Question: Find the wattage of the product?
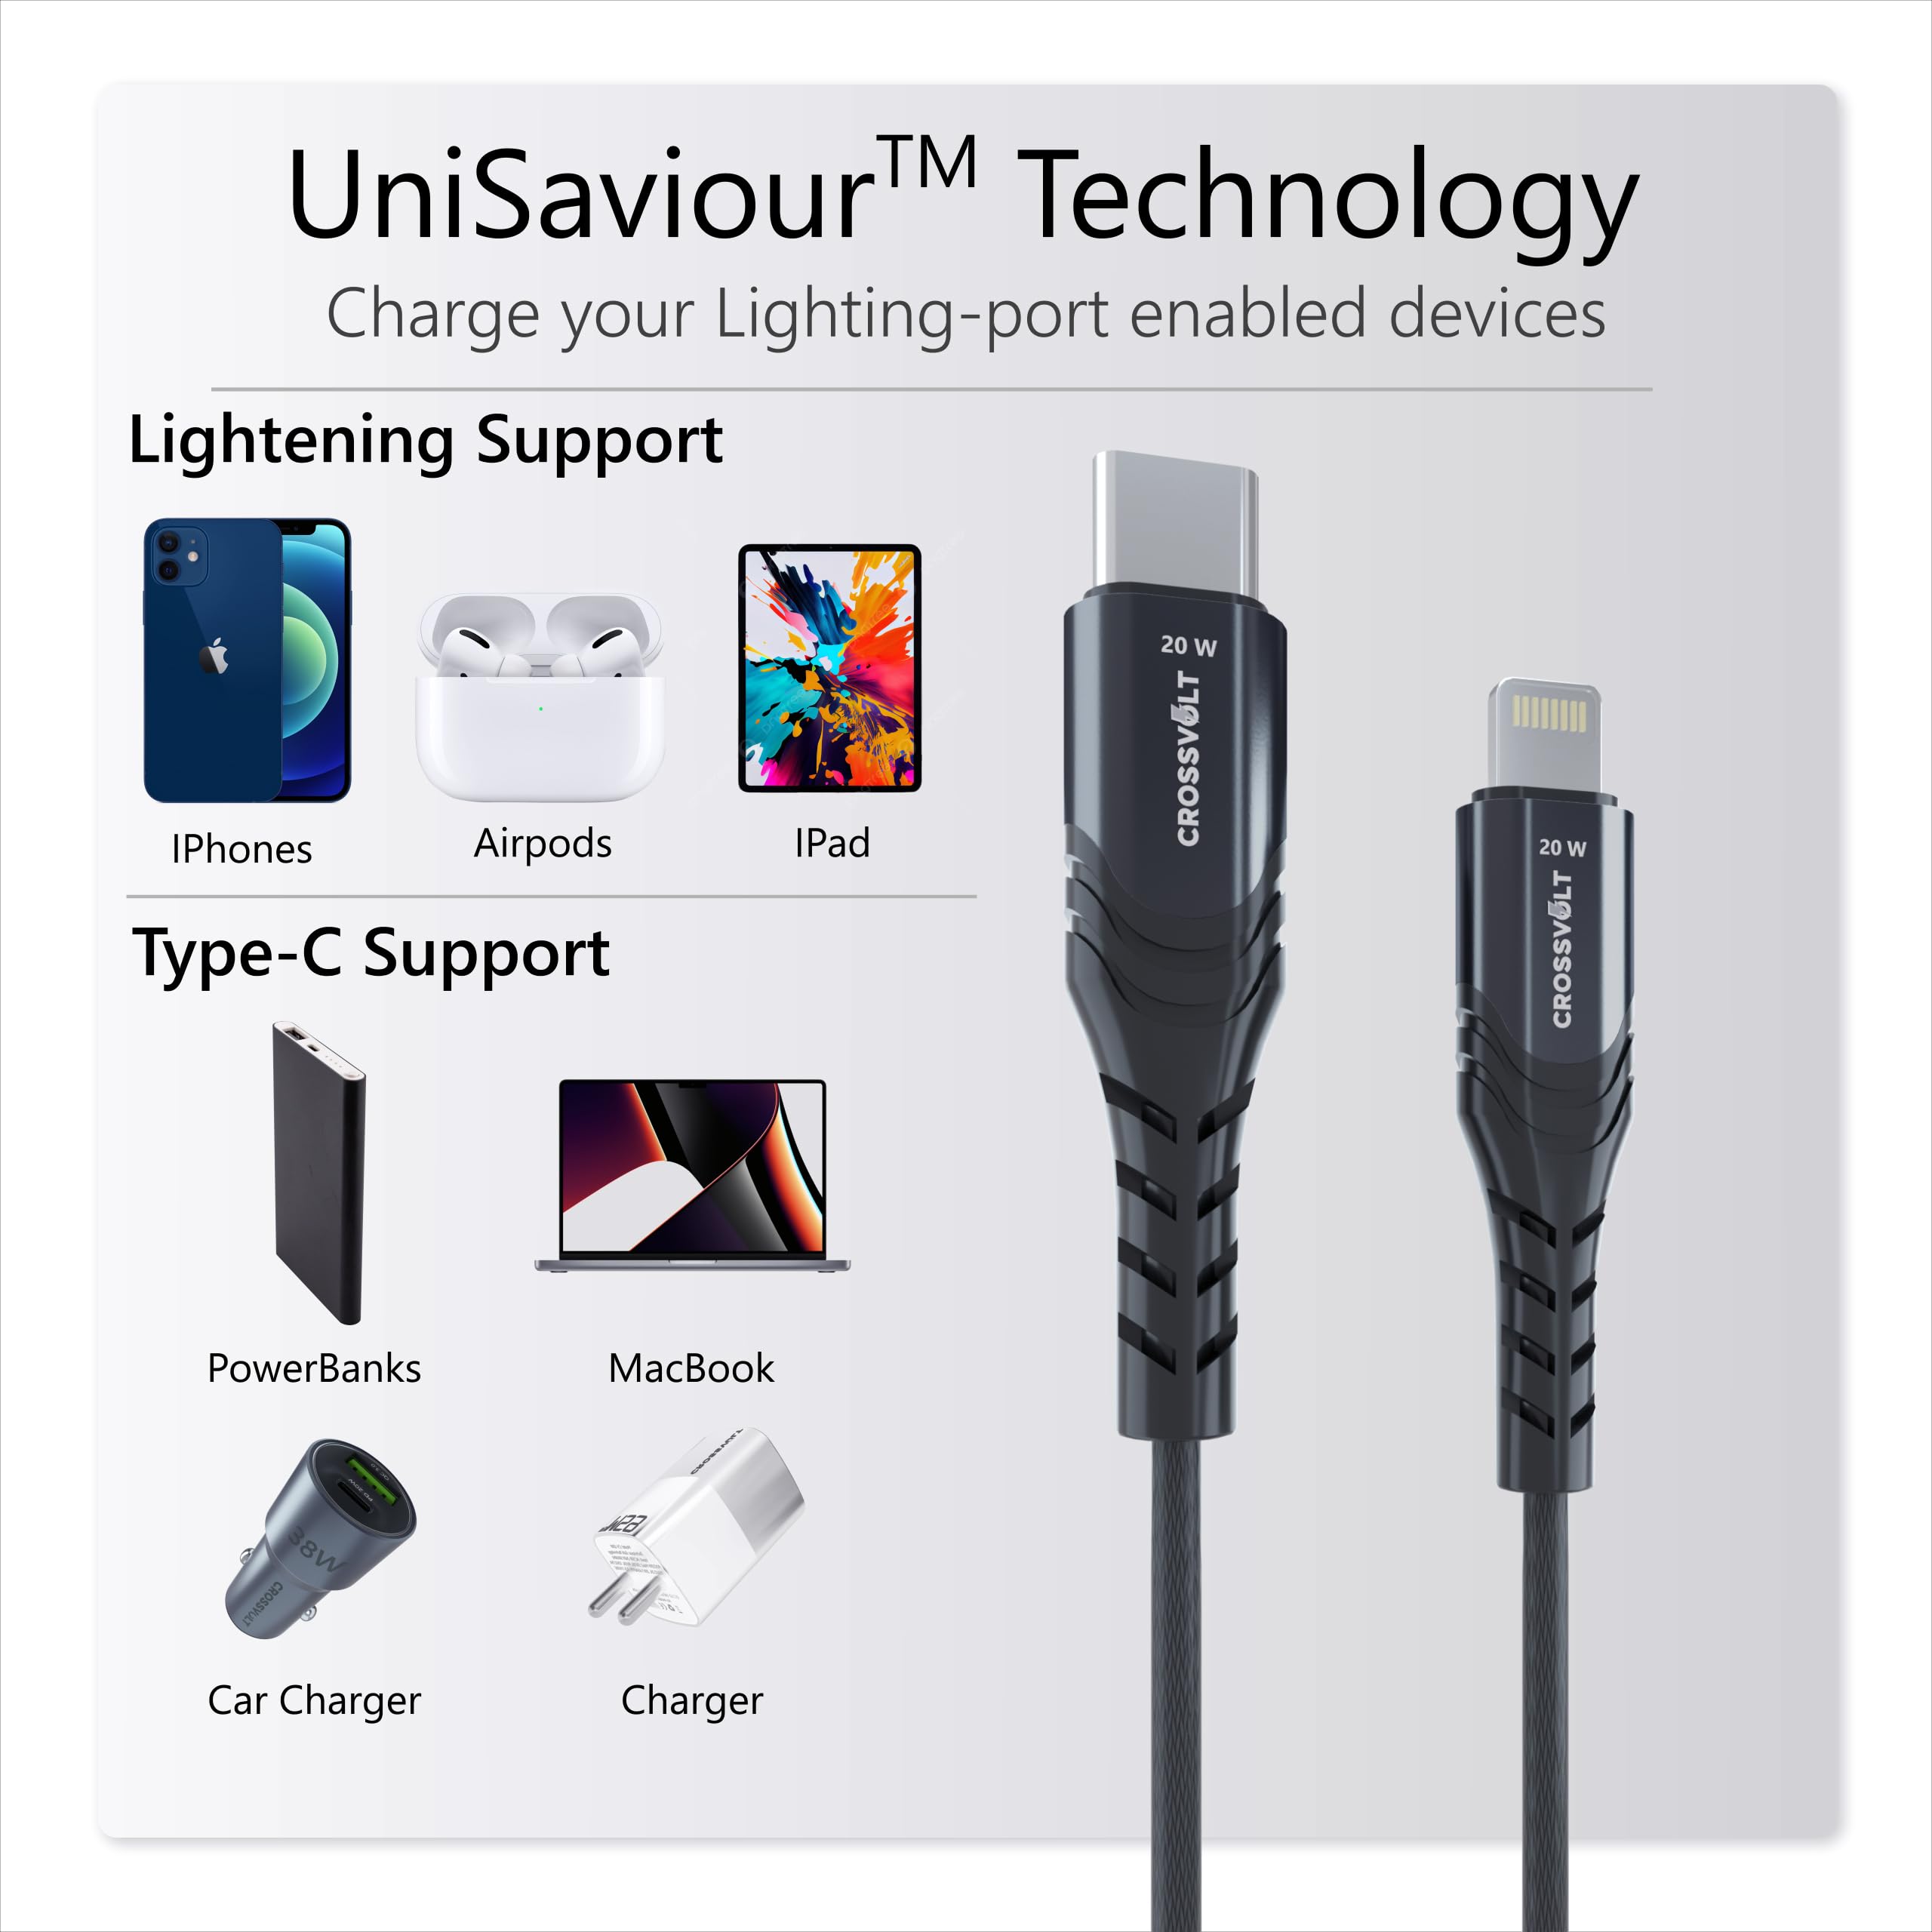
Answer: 38.0 watt